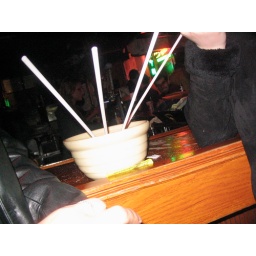
in a bar called hong kong drinking from a bowl like i've done this before. not my best idea ever.